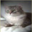
Label: cat